GUAM Organization for Democracy and Economic Development

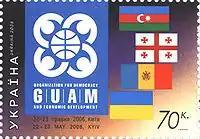
70-kopeck Ukrainian postage stamp commemorating the GUAM Summit held in Kyiv, 22–23 May 2006.

Cooperation between Georgia, Ukraine, Azerbaijan, and Moldova started with the "GUAM consultative forum", established on 10 October 1997, in Strasbourg and named after the initial letters of each of those countries. In 1999, the organisation adopted the name GUUAM due to the membership of Uzbekistan. A summit in Yalta on 6 and 7 June 2001 was accompanied by the signing of GUUAM's charter, which formalized the organization. According to the former Ukrainian President Viktor Yushchenko, the charter set objectives for cooperation, such as promoting democratic values, ensuring stable development, enhancing international and regional security, and stepping up European integration.